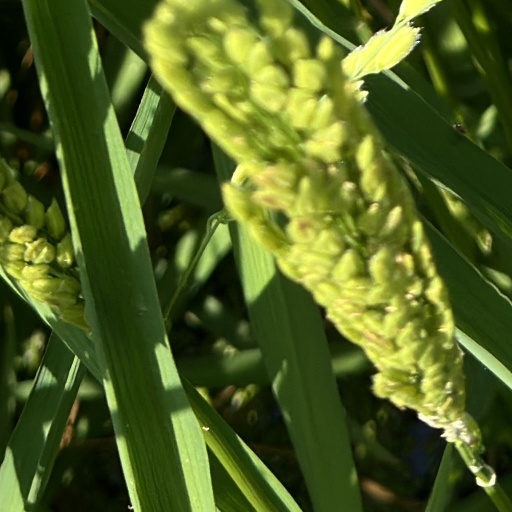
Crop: rice